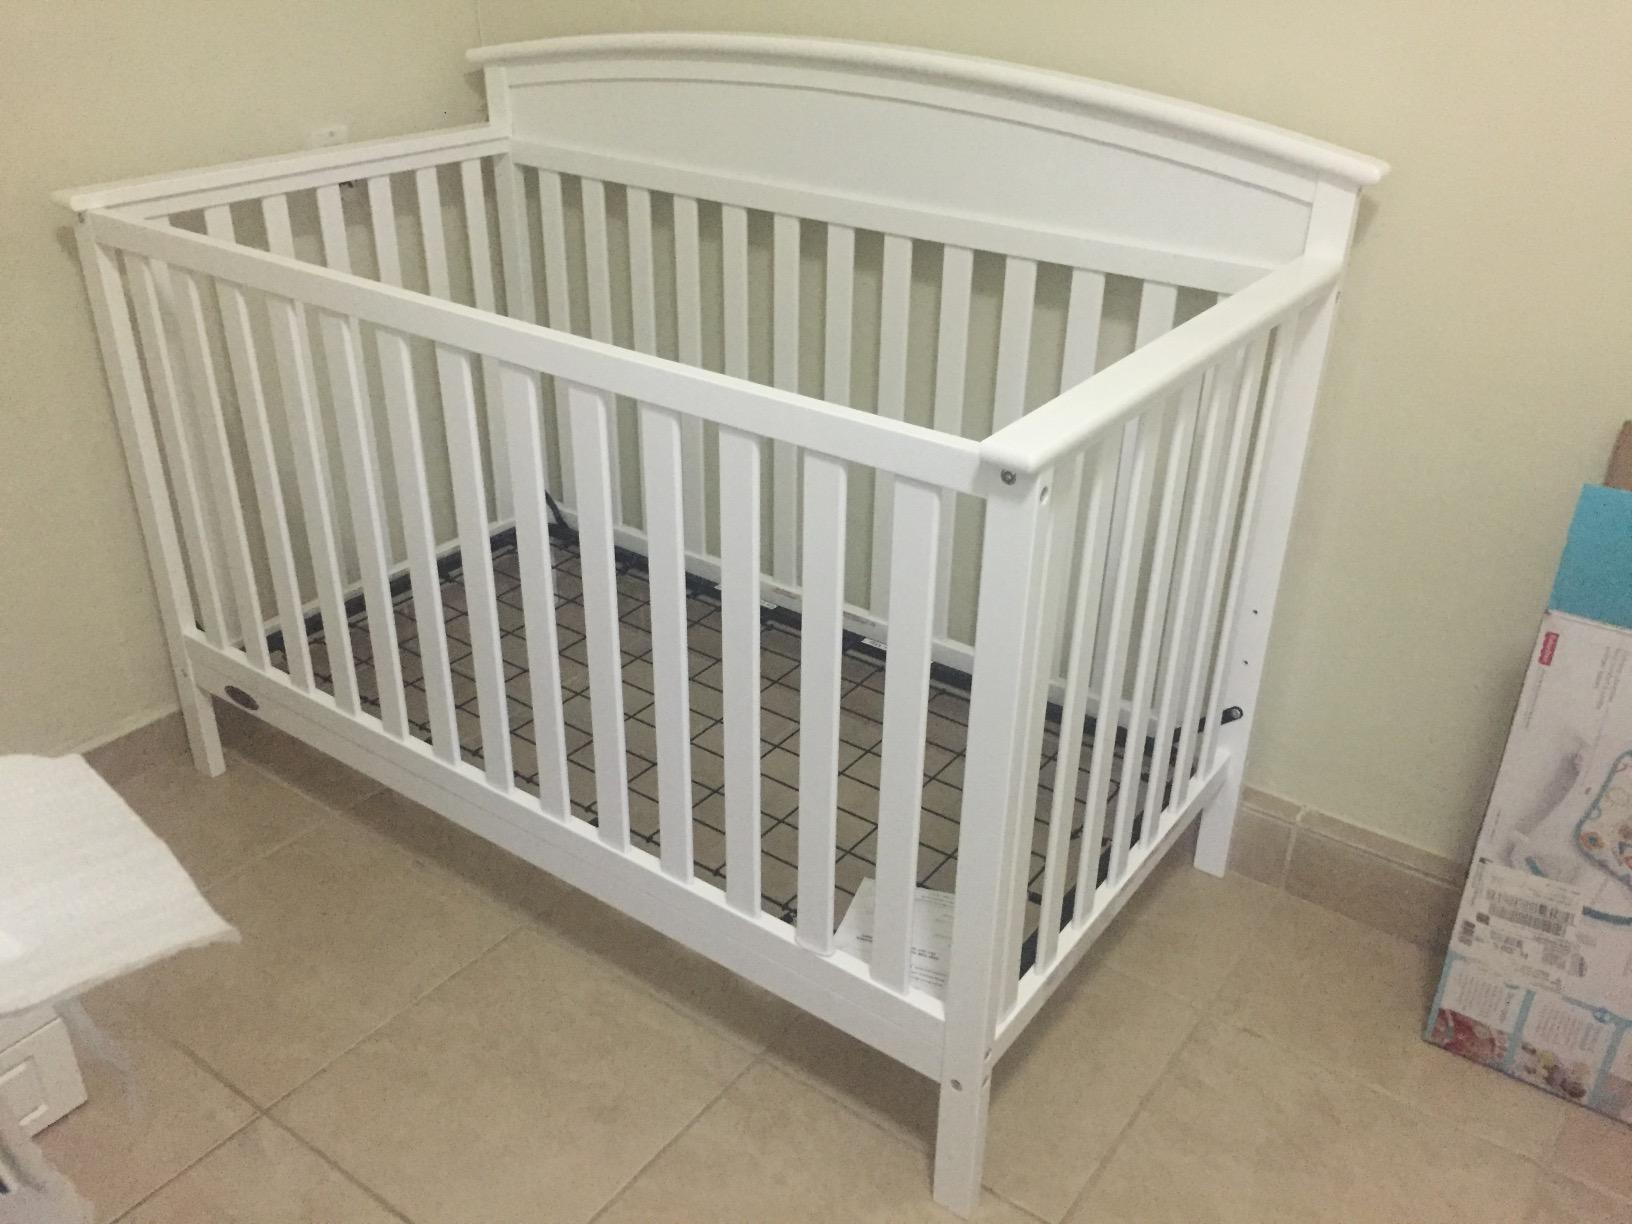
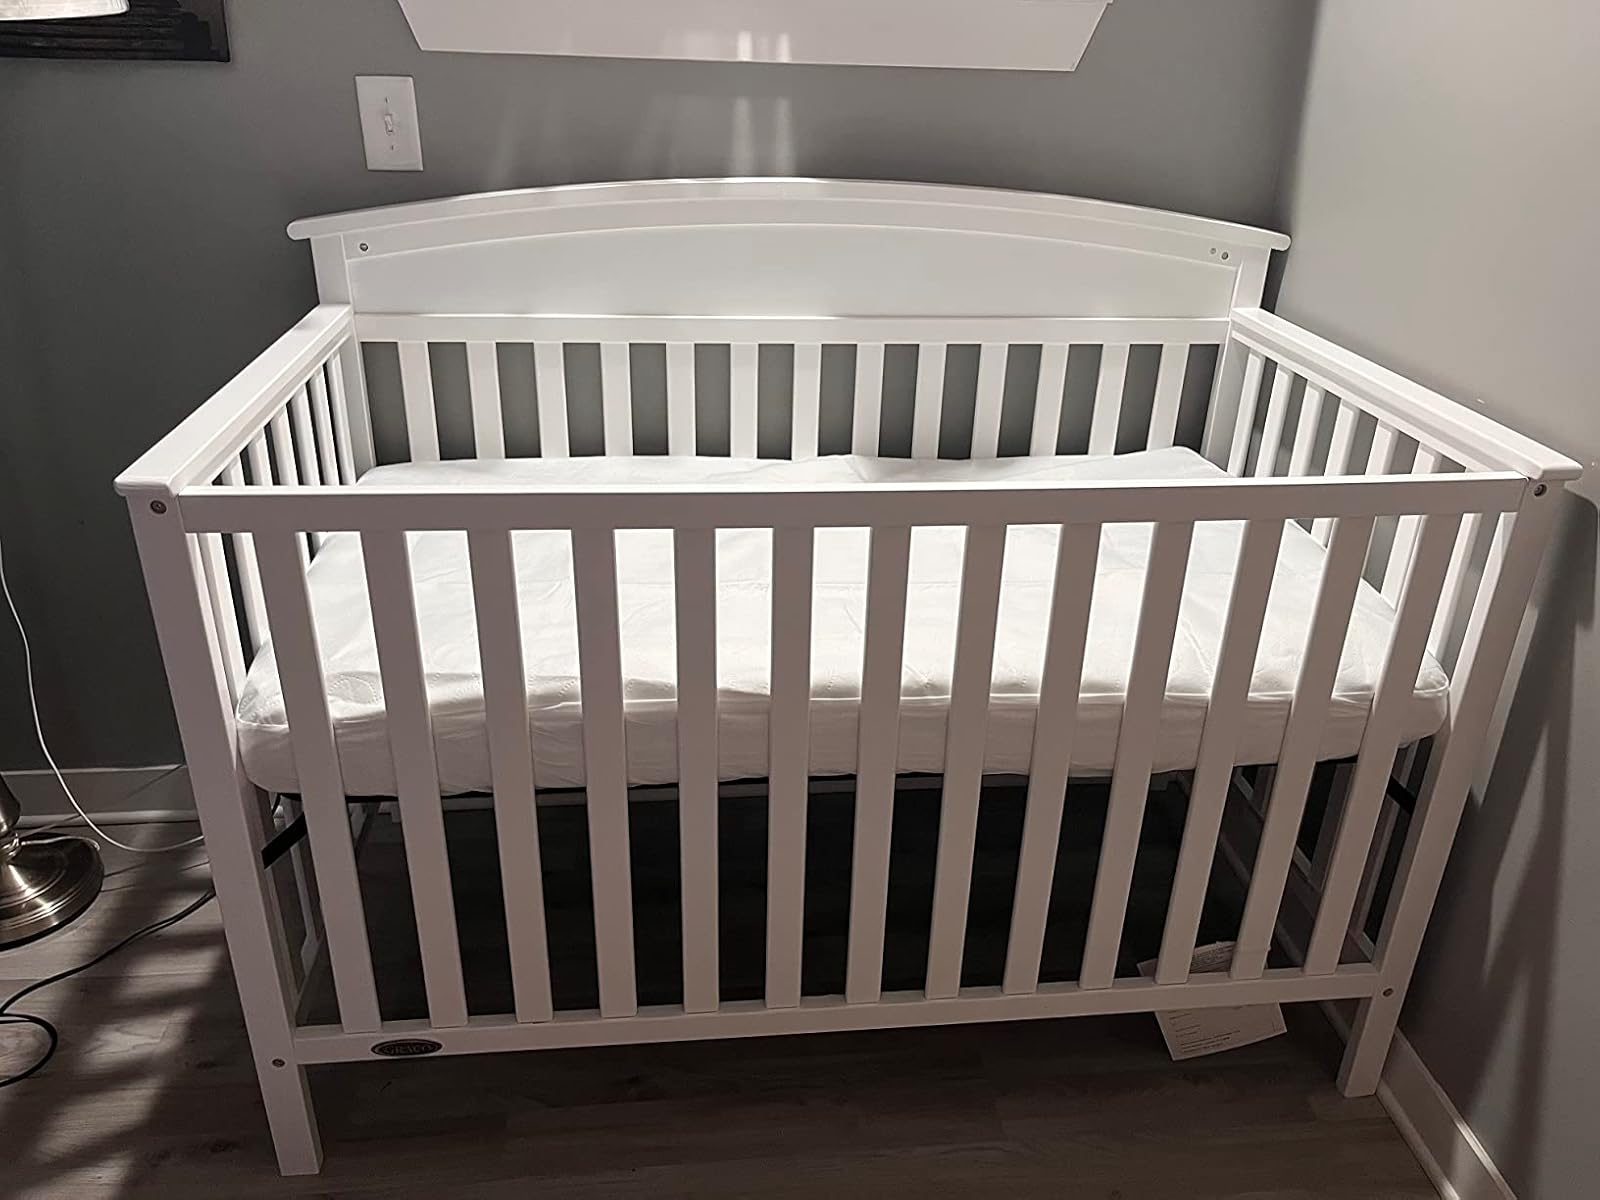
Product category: products_crib
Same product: yes